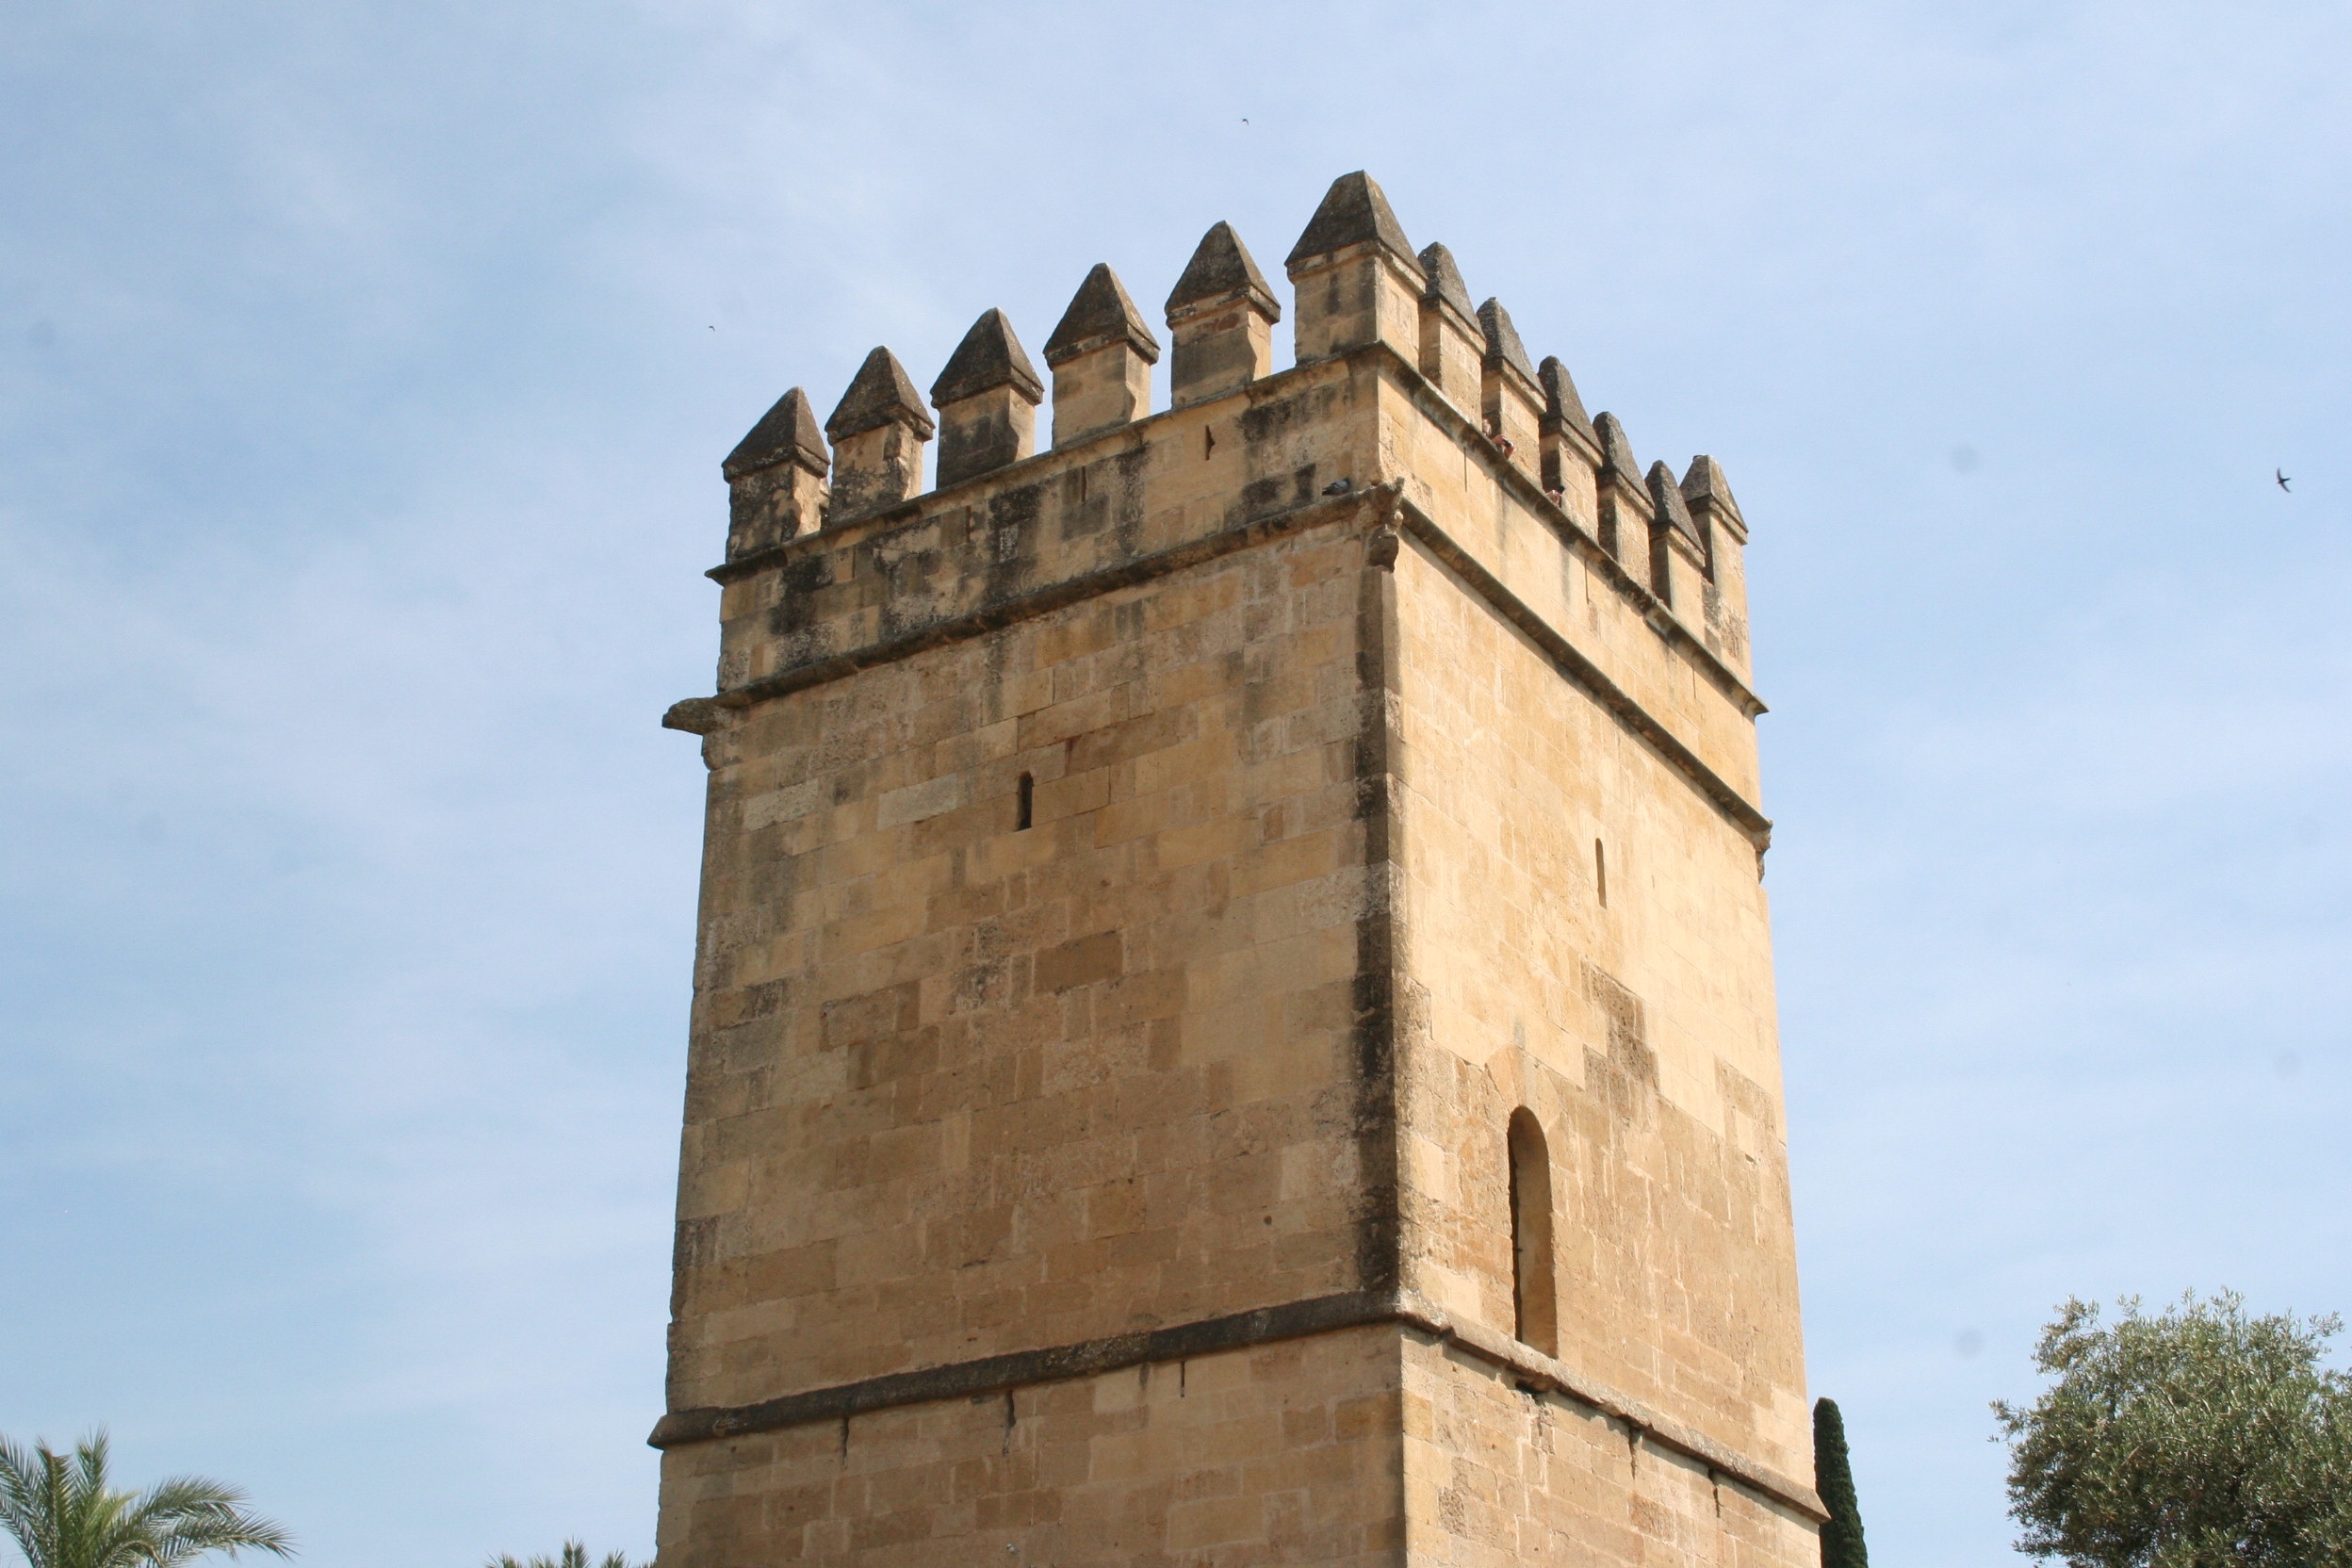
building, tower, church, place of worship, bell tower, steeple, mosque, cordoba, ancient history